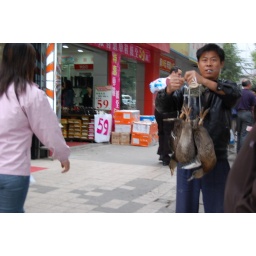
A street vendor selling live duck in Changsha China